Reperfusion therapy

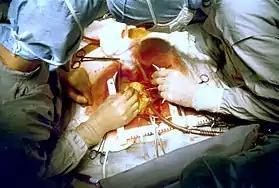
Coronary artery bypass surgery during mobilization (freeing) of the right coronary artery from its surrounding tissue, adipose tissue (yellow). The tube visible at the bottom is the aortic cannula (returns blood from the HLM). The tube above it (obscured by the surgeon on the right) is the venous cannula (receives blood from the body). The patient's heart is stopped and the aorta is cross-clamped. The patient's head (not seen) is at the bottom.

Emergency bypass surgery for the treatment of an acute myocardial infarction (MI) is less common than PCI or thrombolysis. From 1995 to 2004, the percentage of people with cardiogenic shock treated with primary PCI rose from 27.4% to 54.4%, while the increase in coronary artery bypass graft surgery (CABG) was only from 2.1% to 3.2%. Emergency CABG is usually undertaken to simultaneously treat a mechanical complication, such as a ruptured papillary muscle, or a ventricular septal defect, with ensuing cardiogenic shock. In uncomplicated MI, the mortality rate can be high when the surgery is performed immediately following the infarction. If this option is entertained, the patient should be stabilized prior to surgery, with supportive interventions such as the use of an intra-aortic balloon pump. In patients developing cardiogenic shock after a myocardial infarction, both PCI and CABG are satisfactory treatment options, with similar survival rates.